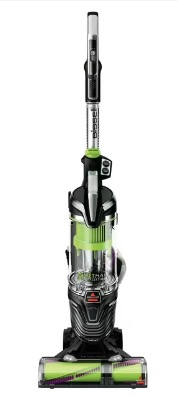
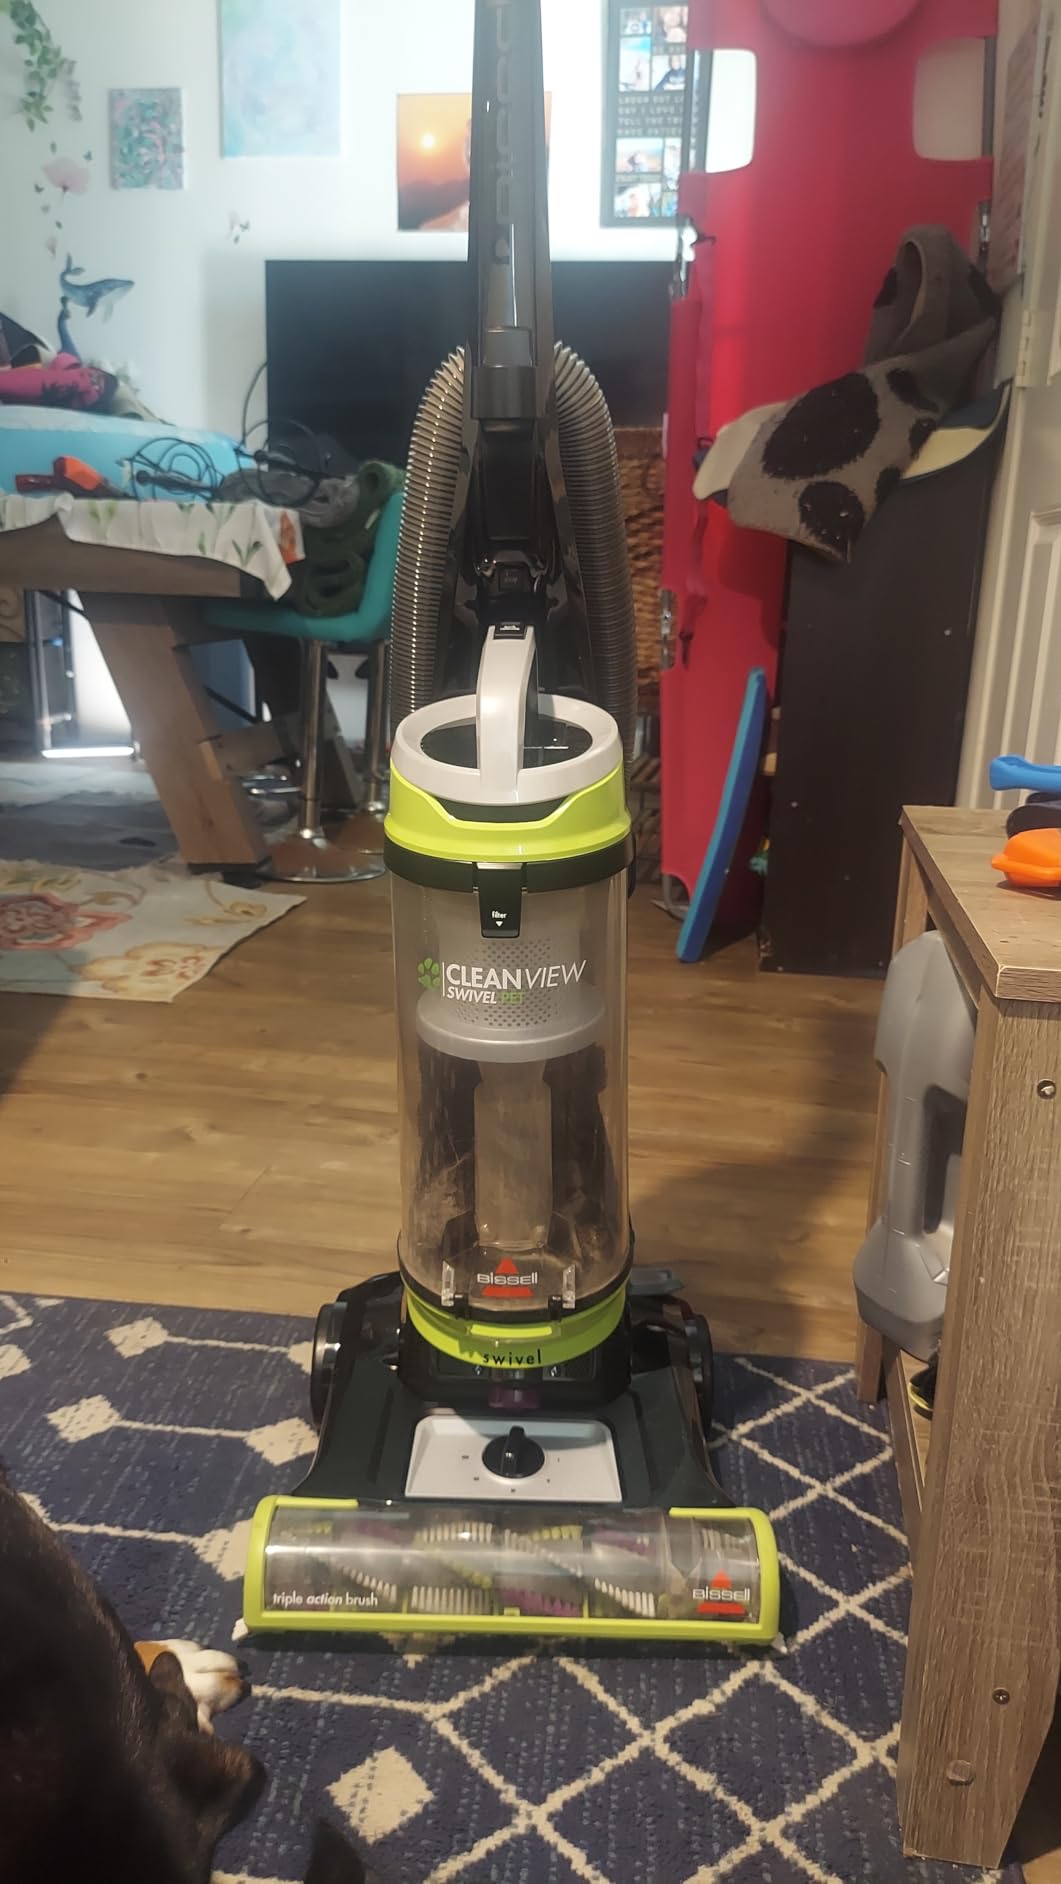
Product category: items_vacuum
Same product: no